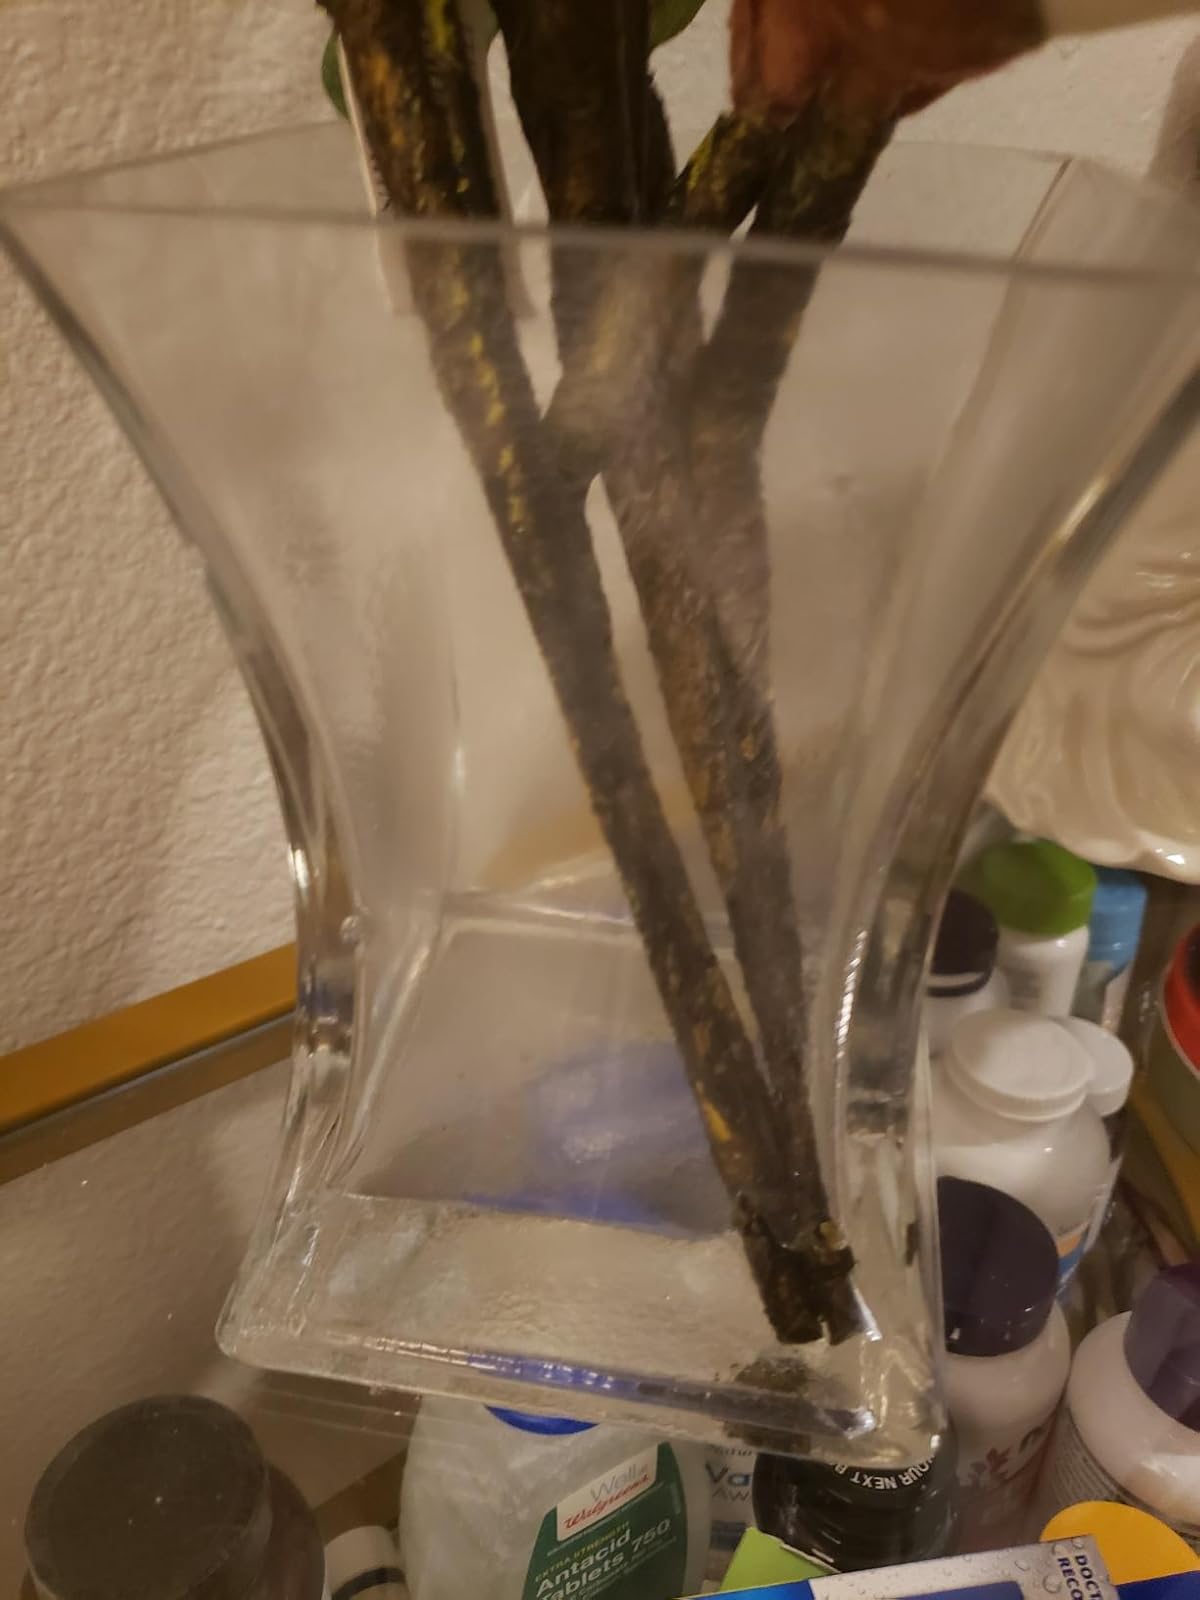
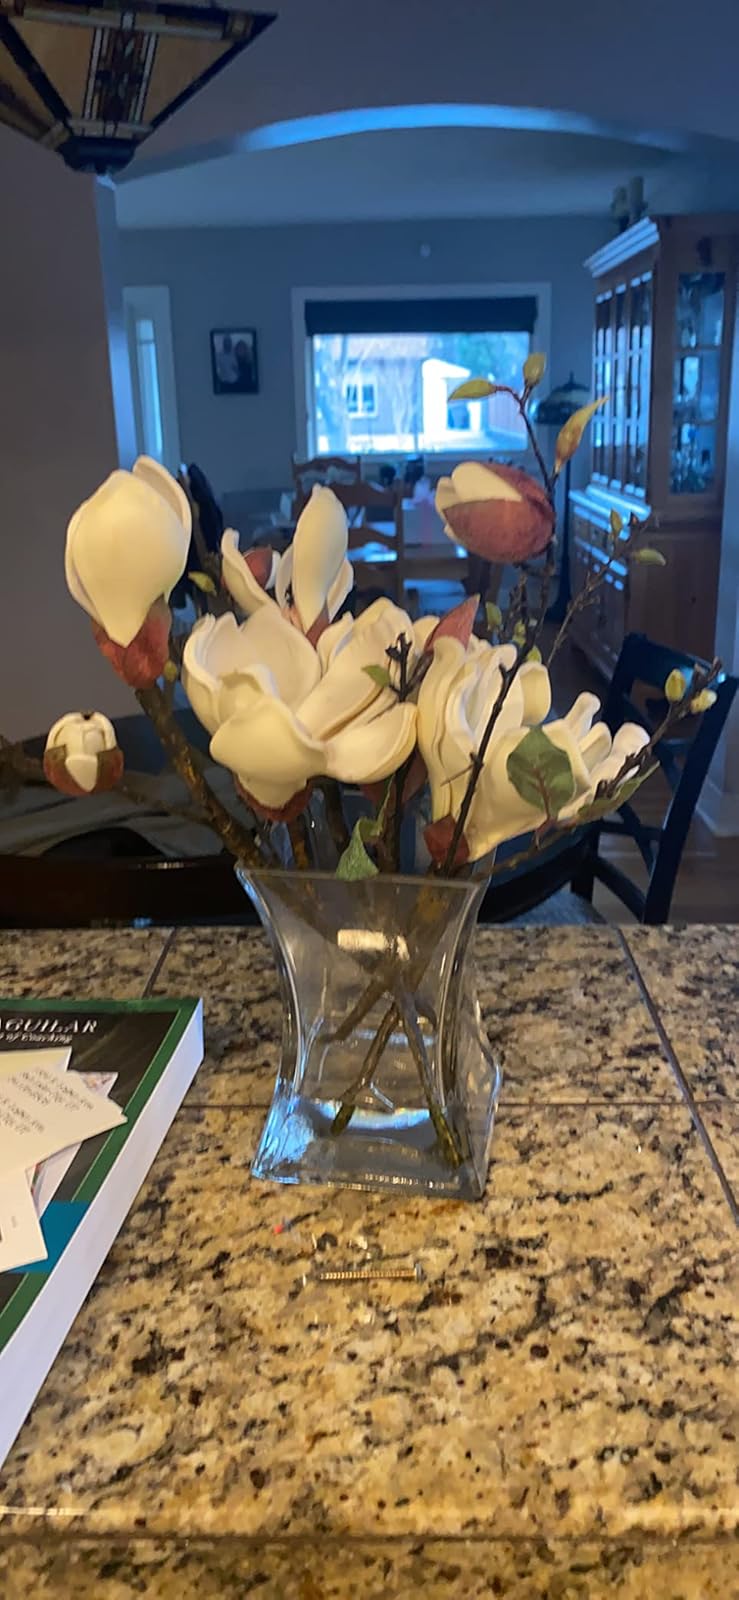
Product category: vase
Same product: yes